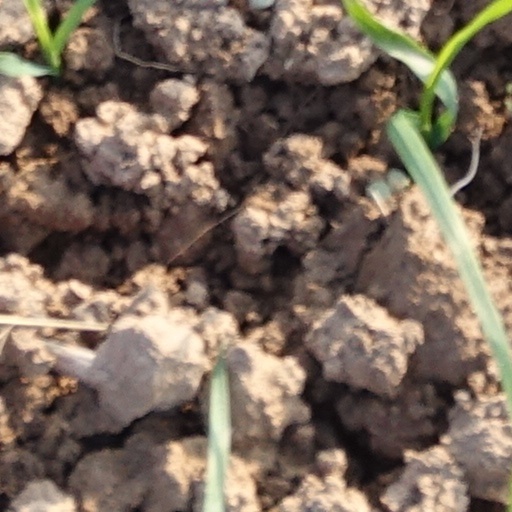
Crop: wheat